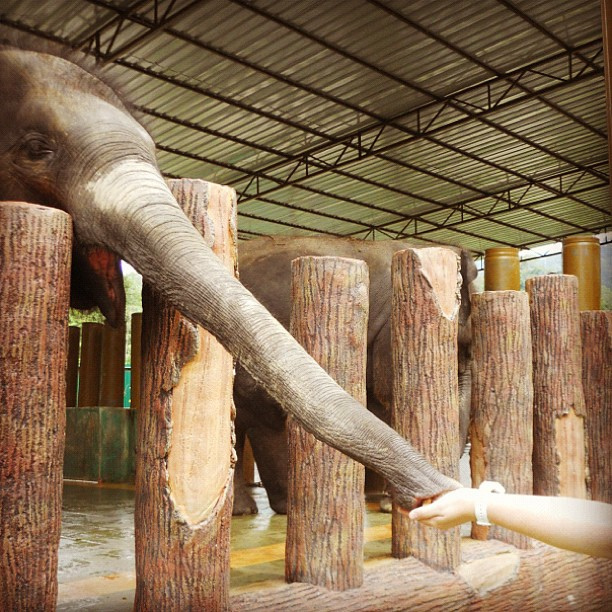
user: Given an image and a question. Answer the question in a short answer. Question: What is this animals favorite food? Short Answer:
assistant: peanut